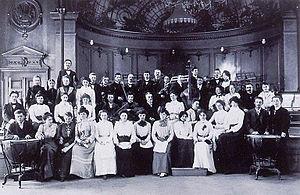
Franz Stockhausen, entouré d'un groupe de professeurs et d'élèves du Conservatoire de Strasbourg (salle de l'Aubette). Bibliothèque nationale et universitaire de Strasbourg
Le conservatoire à rayonnement régional de Strasbourg est un conservatoire à rayonnement régional, établissement d'enseignement artistique agréé et contrôlé par l'État, représenté par la direction régionale des Affaires culturelles. Il propose trois spécialités, musique, chorégraphie et art dramatique. Il est situé à Strasbourg. Il accueille dans ses locaux l'Académie supérieure de musique regroupée depuis le 1ᵉʳ janvier 2011 avec l'École supérieure d'art de Mulhouse et l'École supérieure des arts décoratifs de Strasbourg au sein de la Haute école des arts du Rhin.
Franz Stockhausen, né le 30 janvier 1839 à Guebwiller et mort le 4 janvier 1926 à Strasbourg, est un chef de chœur, chef d'orchestre et pédagogue alsacien.